Dawson Farm

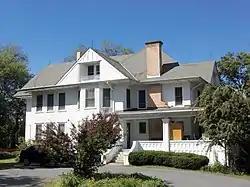
Dawson Farmhouse, September 2012

Dawson Farm, also known as "Rocky Glen," is a historic property with two homes located at Rockville, Montgomery County, Maryland. The property contains two dwellings: the 1874, -story, frame Dawson Farmhouse and a large -story hip-roofed frame house dating to 1912.